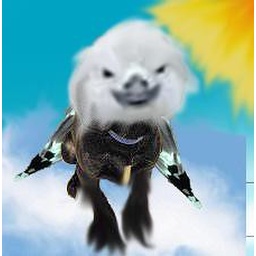
Hybrid of dog and evil bird flying around in the sky